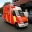
Label: ambulance